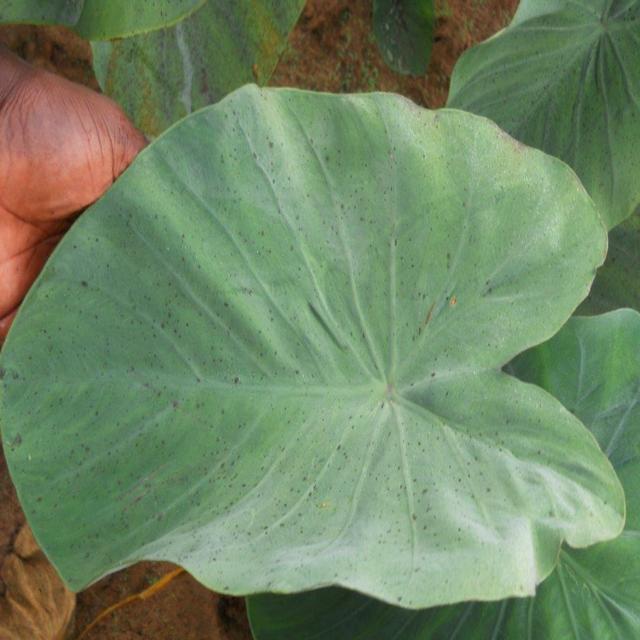
Label: Healthy